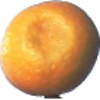
Label: Kumquats 1